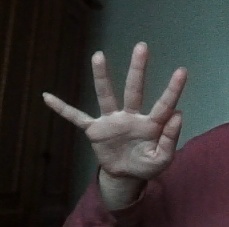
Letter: sheen